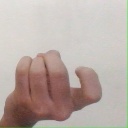
अक्षर: ज